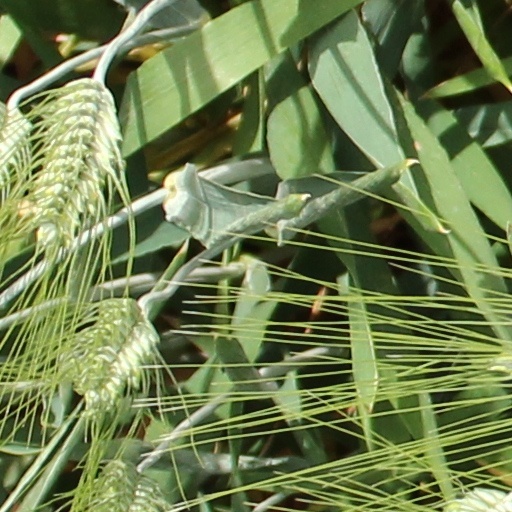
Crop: wheat